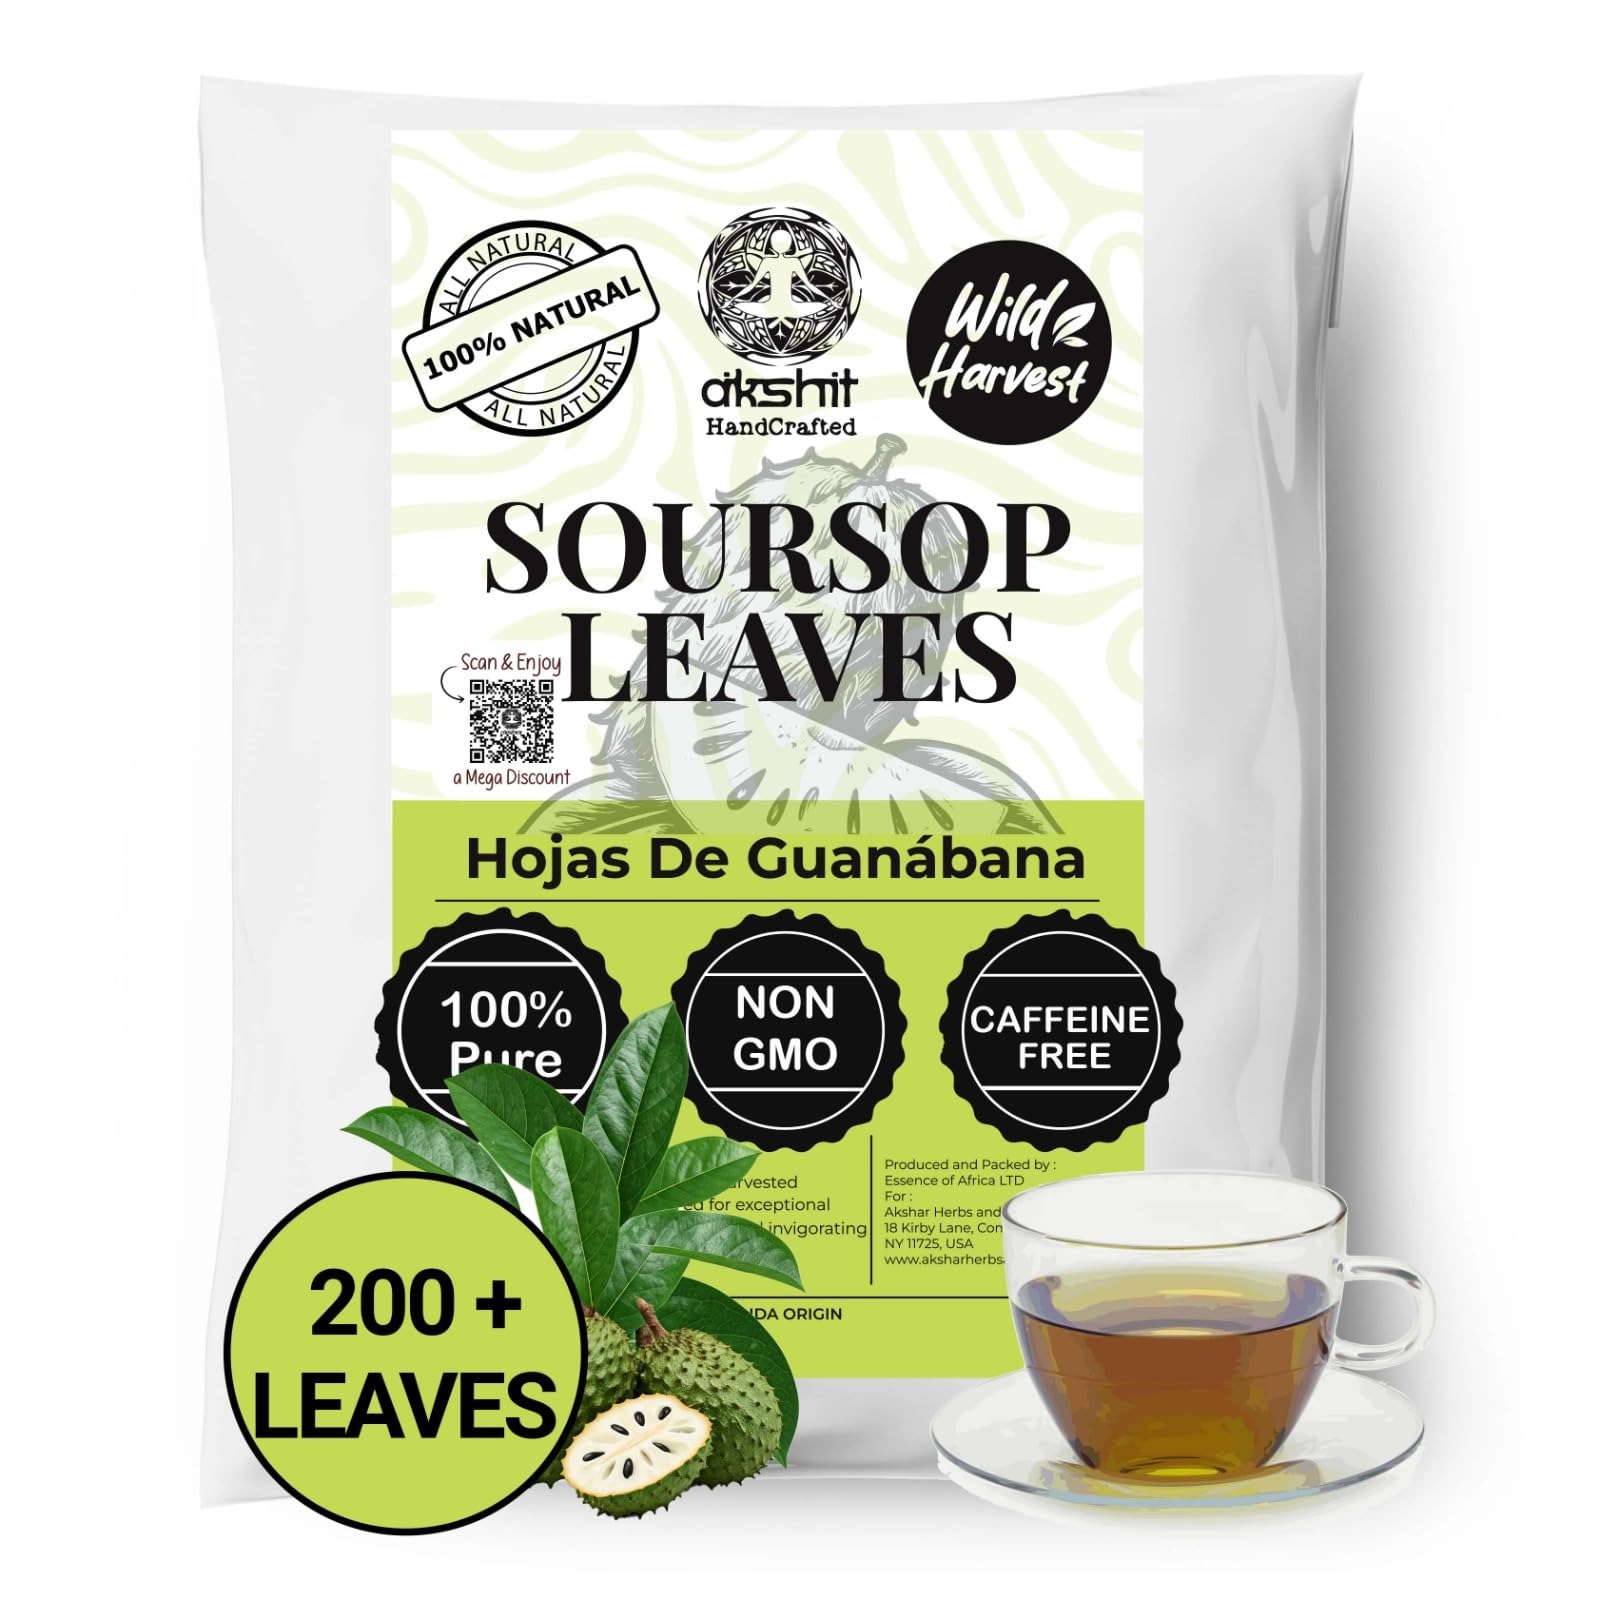
Item Name: 200+ Dried Soursop Leaves, Hojas De Guanabana Secas, Whole Dried Soursop Graviola Leaf, 2.6oz (75g), Non GMO, Aromatic Tea, Caffeine Free. By Akshit
Bullet Point 1: Purely Natural Leaves: Our soursop leaves are freshly harvested, washed, and sun dried to retain their natural flavor and nutrients. Each soursop leaf package is crafted using International food-grade standards, ensuring safety and premium soursop leaves quality.
Bullet Point 2: PREMIUM NATURAL LEAVES – Natural soursop leaves are free from any additives or fillers, ensuring that each soursop graviola tea cup you brew is as close to nature as possible—pure leaves, wholesome, and full of natural goodness.
Bullet Point 3: GUANABANA TEA BENEFITS: Soursop leaves may help with natural immunity, relief, skincare, hair growth, unwinding after a long day offering a calm sleep. Soursop graviola leaf tea is perfect for unwinding at the end of the day or for a peaceful break throughout your routine.
Bullet Point 4: Embrace the unique taste of Graviola Soursop Leaves, known for their distinct flavor profile and captivating leaf scent. Hoja de guanabana offers a soothing experience, making it ideal for unwinding after a long day or starting your morning refreshed.
Bullet Point 5: Soursop Tea: Soursop leaves are perfect for brewing into a soothing herbal tea. Place 8-10 leaves in 34 fl.oz of water, boil for 10-15 minutes to fully release their natural dried soursop leaves flavor and nutrients. Add honey or lemon to taste
Bullet Point 6: 200+ WHOLE GUANABANA LEAVES – Each soursop leaf bag contains 200+ whole leaves. These dried soursop leaves are carefully packaged to preserve the freshness and potency of the serene herbs guanabana
Bullet Point 7: If you love herbs too, just know you’re one of a kind! Whether you’re looking for a natural pure tea, or loose leaves, just grab our dried soursop graviola leaves package a secret to a wonderful cup of tea!
Bullet Point 8: How to Brew : Simply add 1 teaspoon of dried soursop leaves to a cup of boiling water. Let it steep for 5–7 minutes, then enjoy the soothing benefits of this unique herbal tea. Feel free to sweeten with honey or your favorite natural sweetener.
Product Description: Soursop graviola leaves are aromatic perennial plant herbs and considered to be a natural remedy due to soursop leaves natural nutrients. Dried Soursop leaves (hojas de guanabana secas) have been used since ancient time. Dried soursop leaves can be considered as natural immunity, relaxing, relief. Whole soursop leaves herbs and can be consumed as dried soursop graviola leaves (hojas de guanabana enteras). Grab a cup of hojas de guanabana leaves tea and explorer the various dried soursop leaf natural benefits in this dried soursop leaves package. Hojas de guanabana leaves can be consumed as a fresh hojas de guanabana leafy green vegetable, either cooked or fresh soursop graviola leaves, in salads, soups, or stews. Hojas de guanabana leaves also known as whole Soursop Graviola leaves, are used in numerous dried soursop graviola leaves culinary dishes adding a unique dried guanabana leaves tea flavor and nutritional leaves value. Elevate your senses with our hojas de guanabana secasmade from with no added preservatives, no additives, or artificial flavours. Dry soursop leaves are and can be used for multiple purposes. these dried guanabana leaf herbs a perfect addition to your daily routine. Dried soursop leaves may help with natural immunity, relaxing and unwinding after a long day. Dried soursop Graviola leaves are caffeine-free guanabana loose leaves and non-GMO Hojas de Guanabana secas is rich in natural nutrients making these dried soursop leaf herbs a perfect addition to your daily routine. Akshit brings you the benefits of nature by selecting the finest Soursop leaves to bring you a tasty natural hoja de guanabana tea. Using Herbs is a discovery journey since many people explore different uses for these soursop leaves. Carefully Sourced & Naturally Dried : Our soursop leaves are handpicked from mature soursop trees, carefully selected for their quality and natural goodness. After harvesting, these leaves are sun-dried hoja de guanabana to preserve their unique leaf tea aroma, flavor, and nutrients, ensuring a premium guanabana leaf product for your wellness routine. The surface of a fresh Soursop leaf is wide and leathery with some light brown patches. Natural Soursop leaves (hojas de guanabana secas) has various natural leaves benefits like can help in relaxing due to the natural dried guanabana leaves natural benefits contained in the whole dried Soursop leaves. Soursop Leaves tea (guanabana leaves tea) are used to make Soursop leaves extract (hojas de guanabana) like Soursop leaf oil, Soursop leaves powder, Soursop leaves juice Hojas de guanabana leaves can be consumed as a leafy green vegetable, either cooked or raw whole soursop leaves, in salads, soups, or stews. Hojas De guanabana leaves also known as dried soursop Graviola leaves, are used in numerous culinary dishes adding a unique hojas de guanabana leaf tea flavor and dried soursop graviola leaves benefits. Natural soursop leaves for sale are free from artificial additives, caffeine, sugar, and gluten-free, making these loose leaves an ideal choice for those seeking natural wellness and health benefits. Enjoy the benefits of soursop leaf tea, brewed with the finest ingredients. Dried soursop leaves have been treasured dried leaves herbs also known as hojas de guanabana/ dried soursop graviola leaves for their natural leaves benefits. Soursop graviola leaves may help in relaxing and calming your mind? Dive into the adventure of natural hojas de guanabana leaves or leaf tea and discover what nature has to offer in dry soursop tea leaves. A cup of soursop leaves dried (hojas de guanabana enteras) can be a daily ritual amidst the hustle and bustle of life.
Value: 200.0
Unit: Count

Price: 8.99